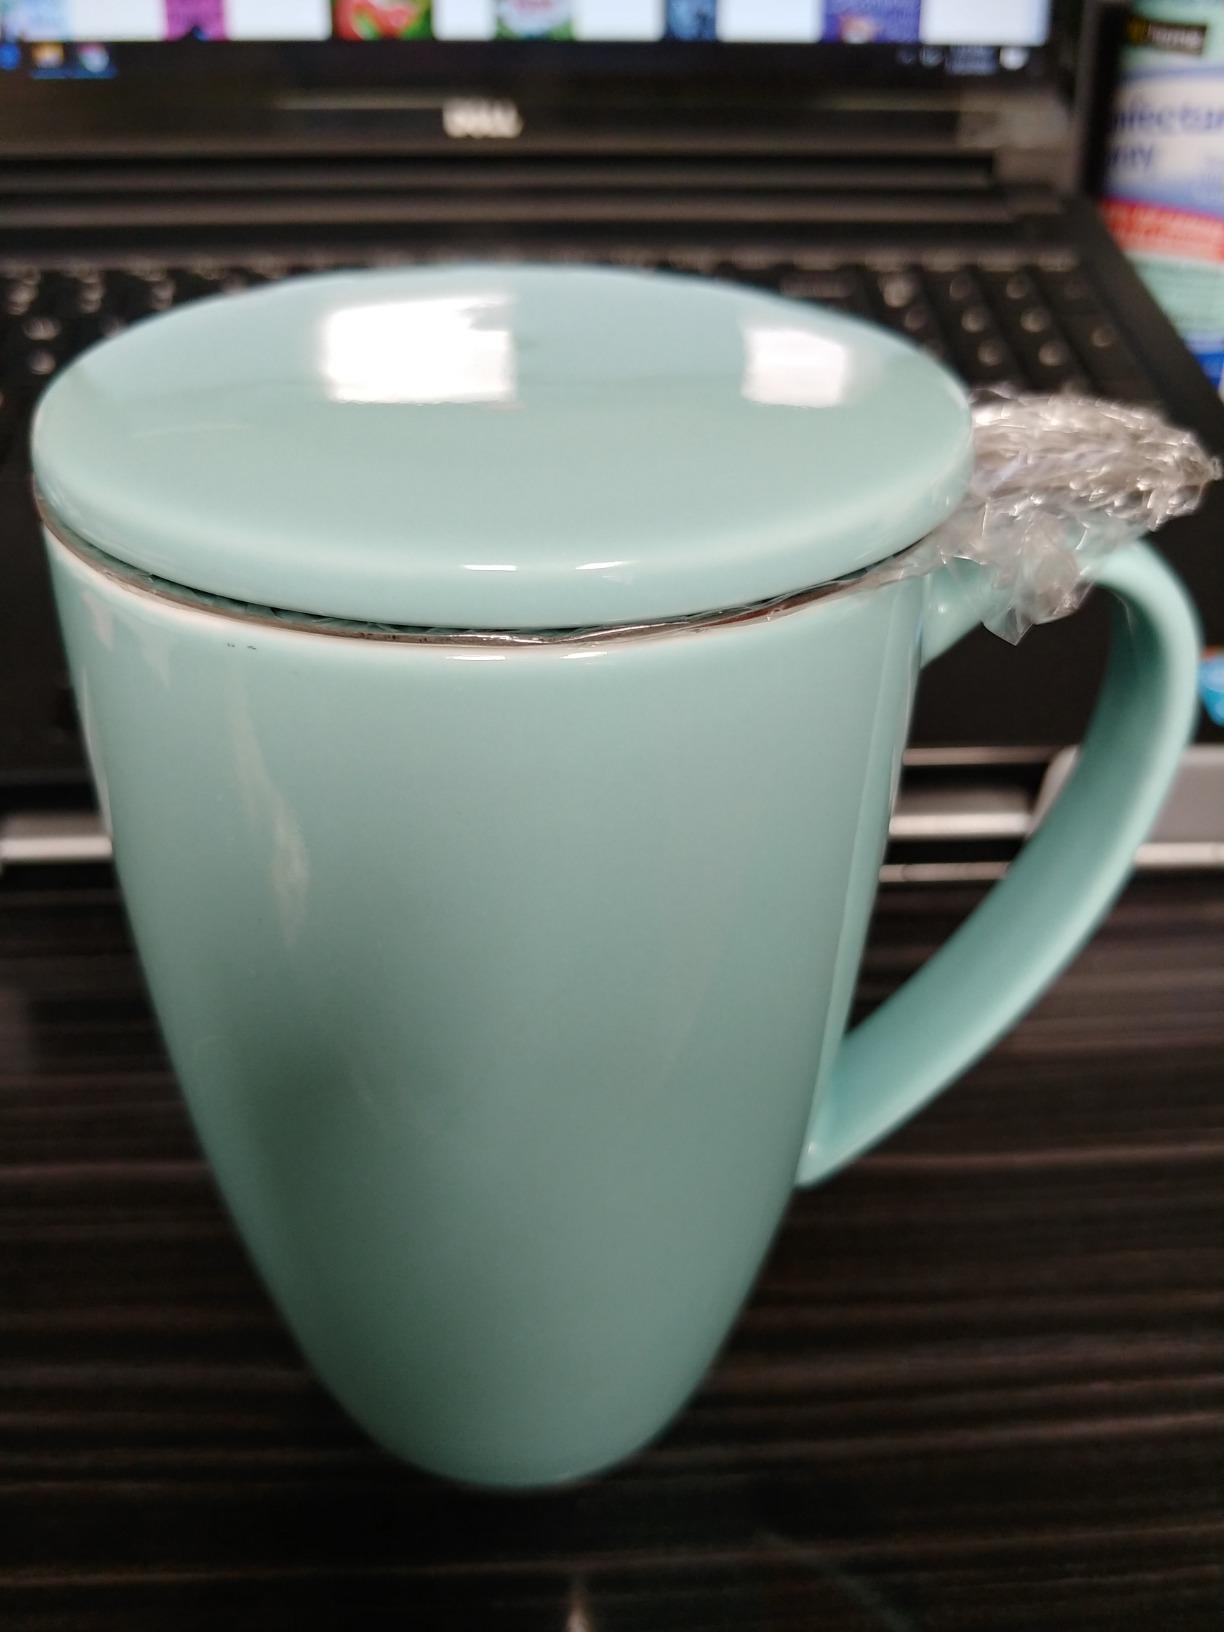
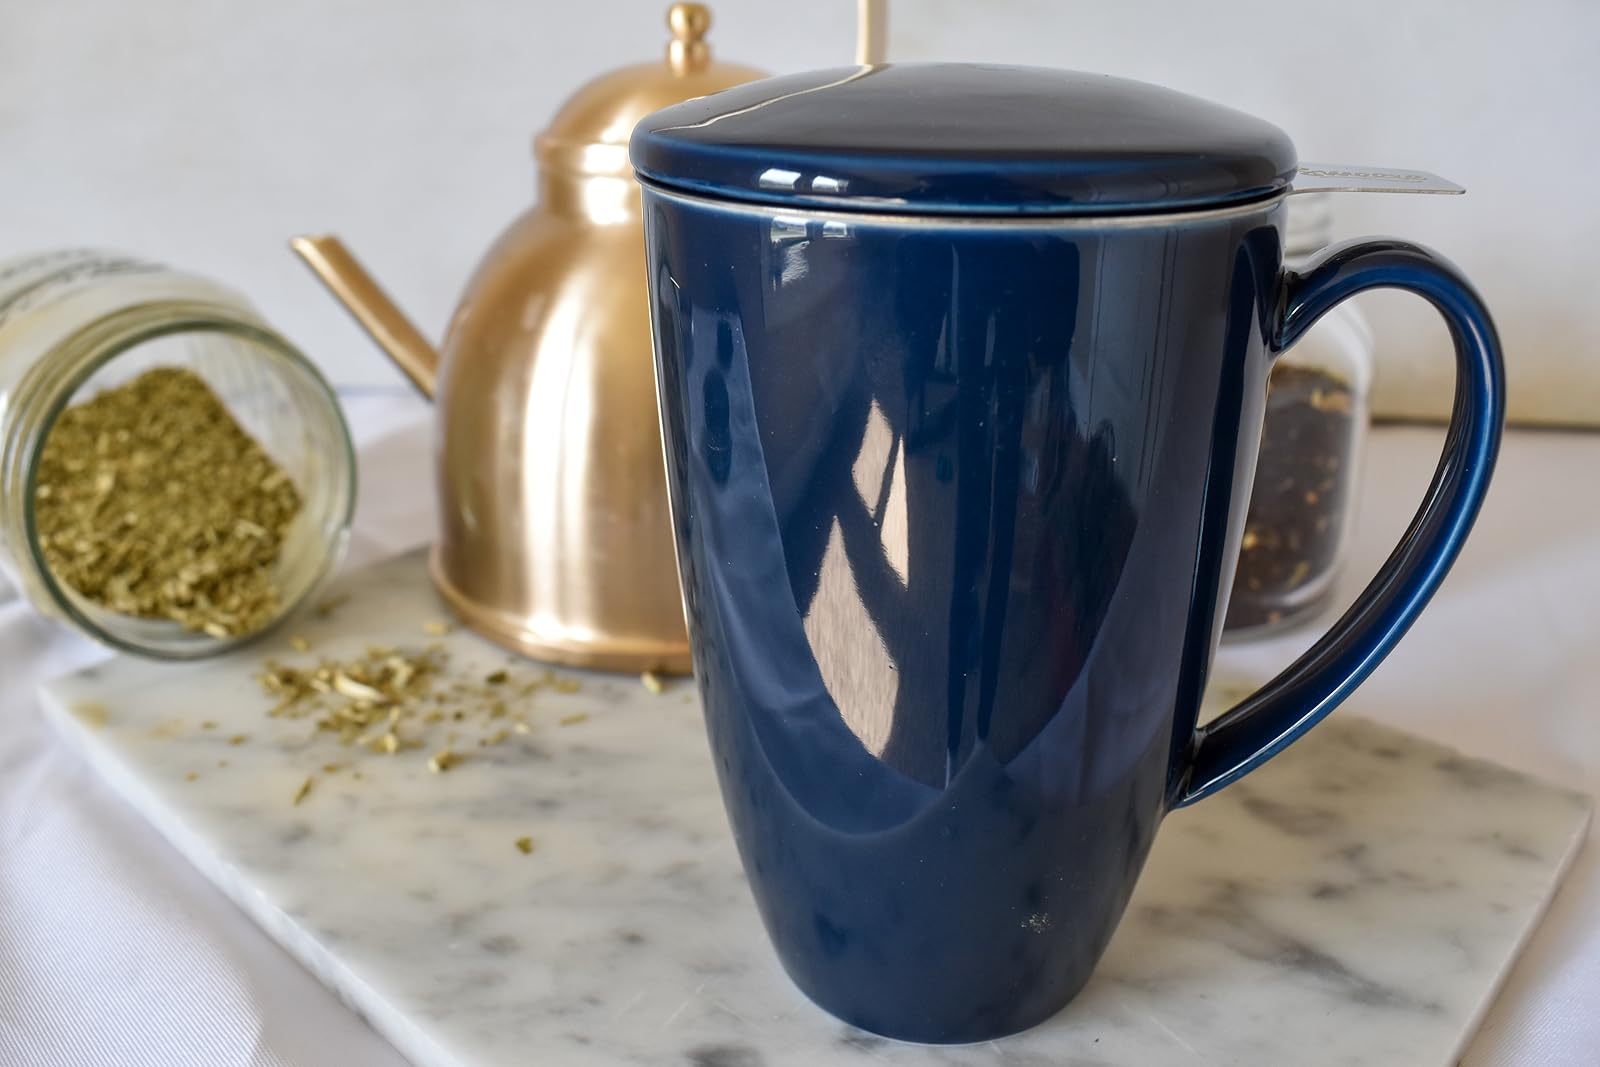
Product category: items_mug
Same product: no